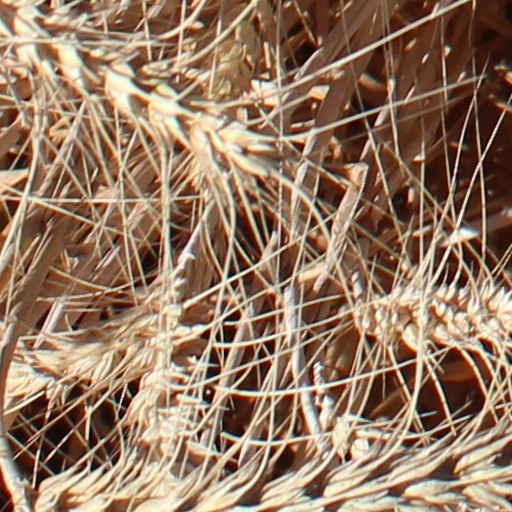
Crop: wheat